Jorasanko Thakur Bari

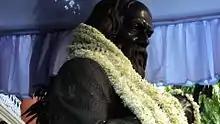
Panchise Baisakh Celebration at Jorasanko Thakur Bari

The Rabindra Bharati University organizes regular cultural programmes on Tagore's birthday, Panchise Baisakh, when thousands flock to Jorasanko Thakur Bari, and on other occasions, such as his death anniversary, Baishe Shravan. It also organises a festival of arts, Aban Mela.